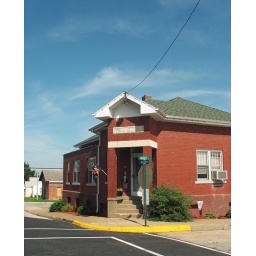
I want to live in the old telephone building